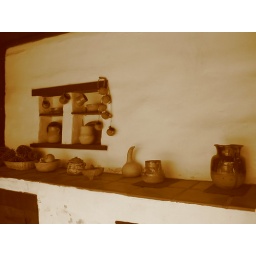
this is the outdoor kitchen of the oldest house in Los Angeles